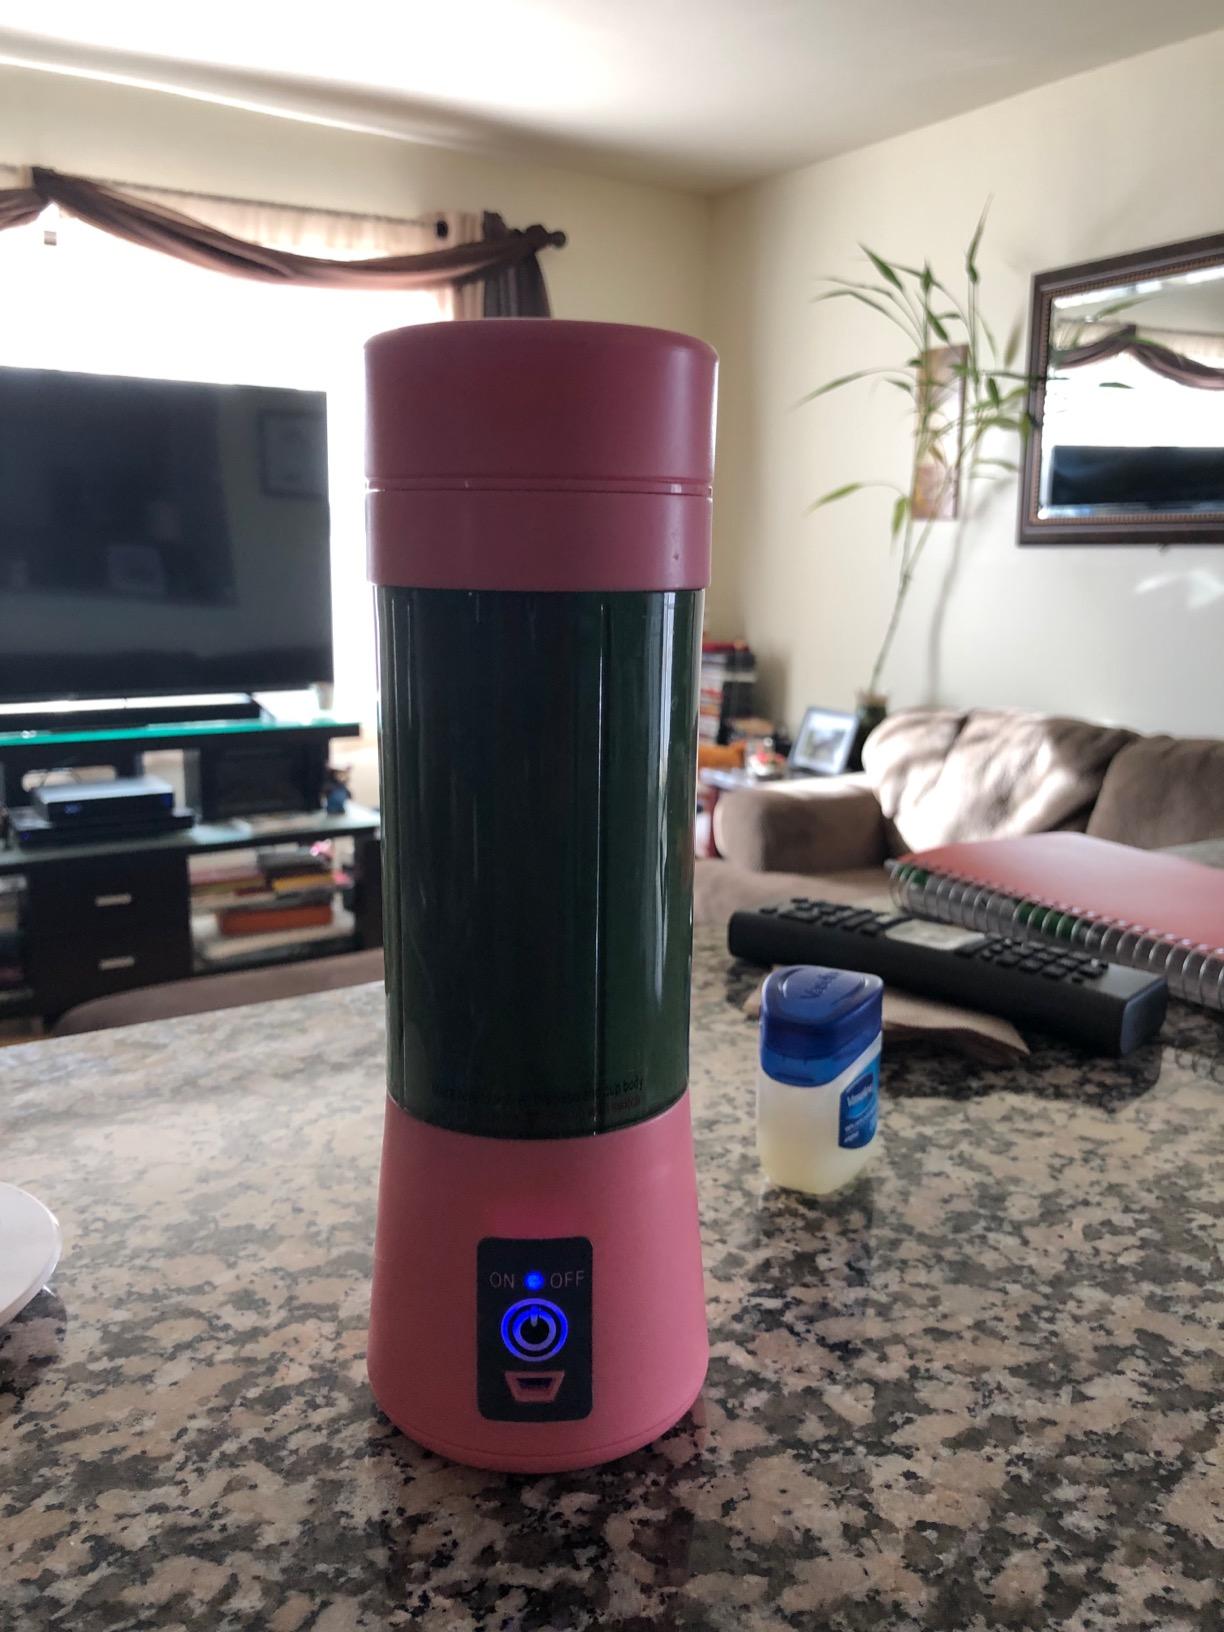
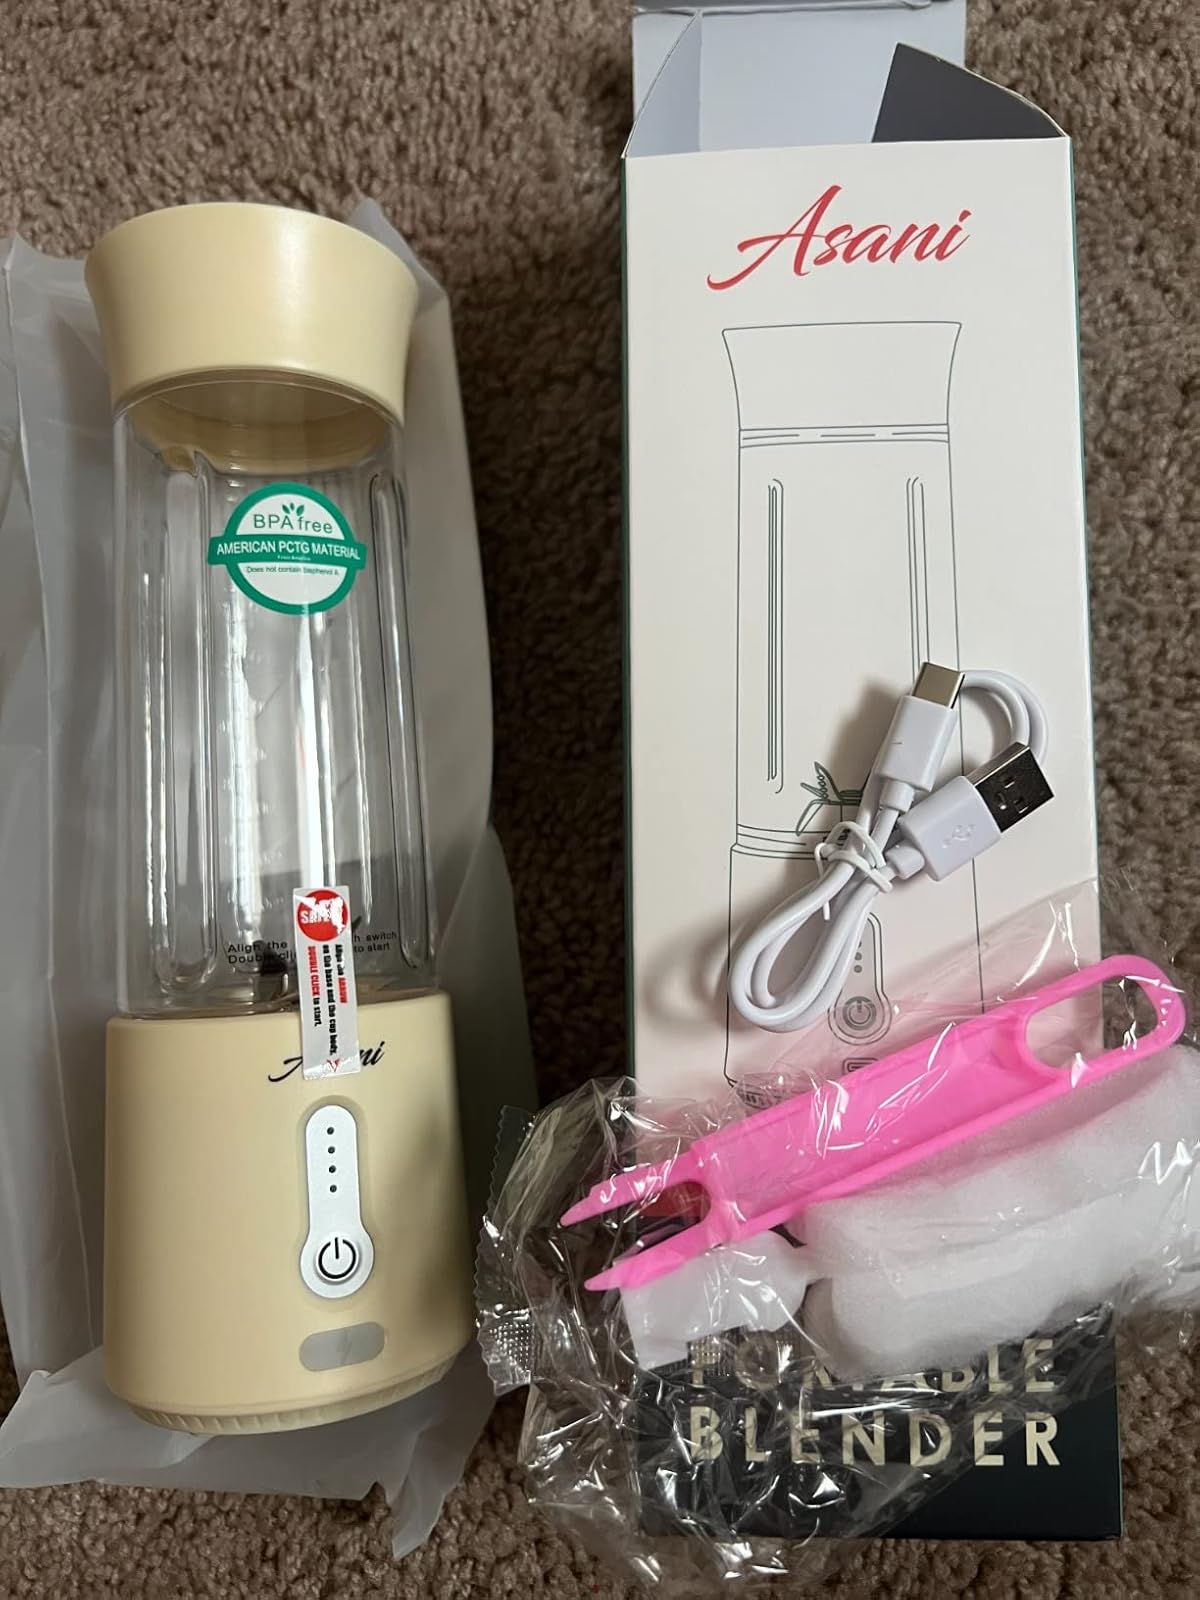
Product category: items_blender
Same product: no